Hubbell Building (Des Moines, Iowa)

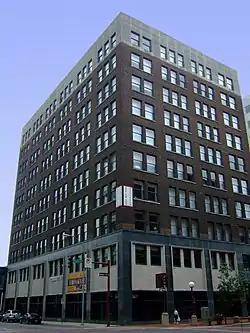

The Hubbell Building is a historic building located in downtown Des Moines, Iowa, United States. It was listed on the National Register of Historic Places in 2004. It has been featured on the Discovery Channel show Dirty Jobs.